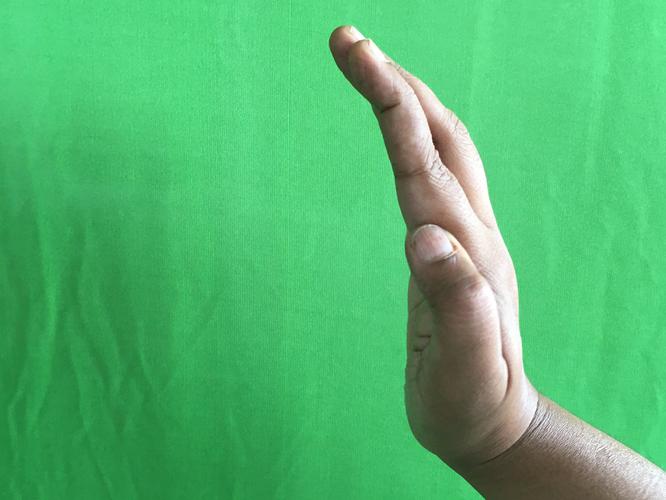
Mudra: Sarpasirsha
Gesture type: single_hand